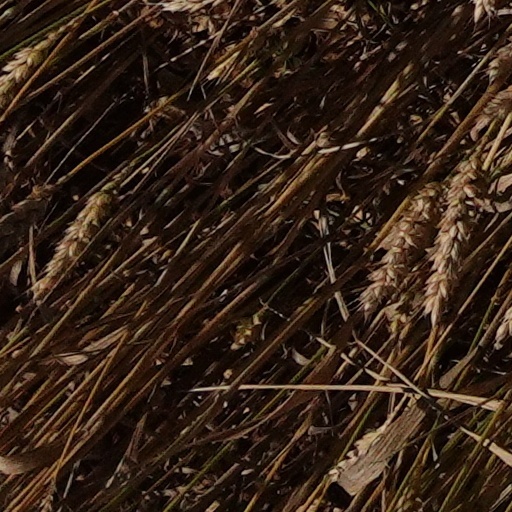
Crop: wheat